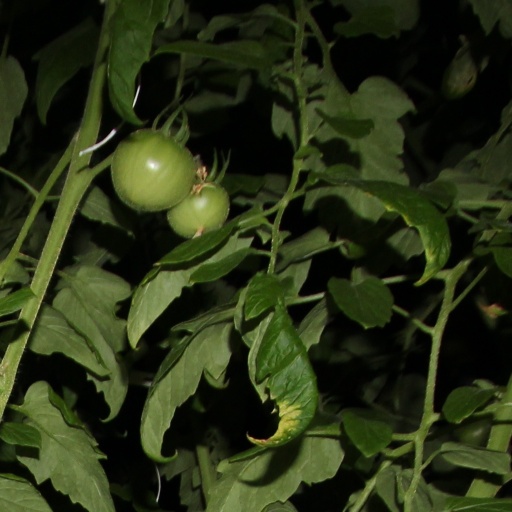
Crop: tomato